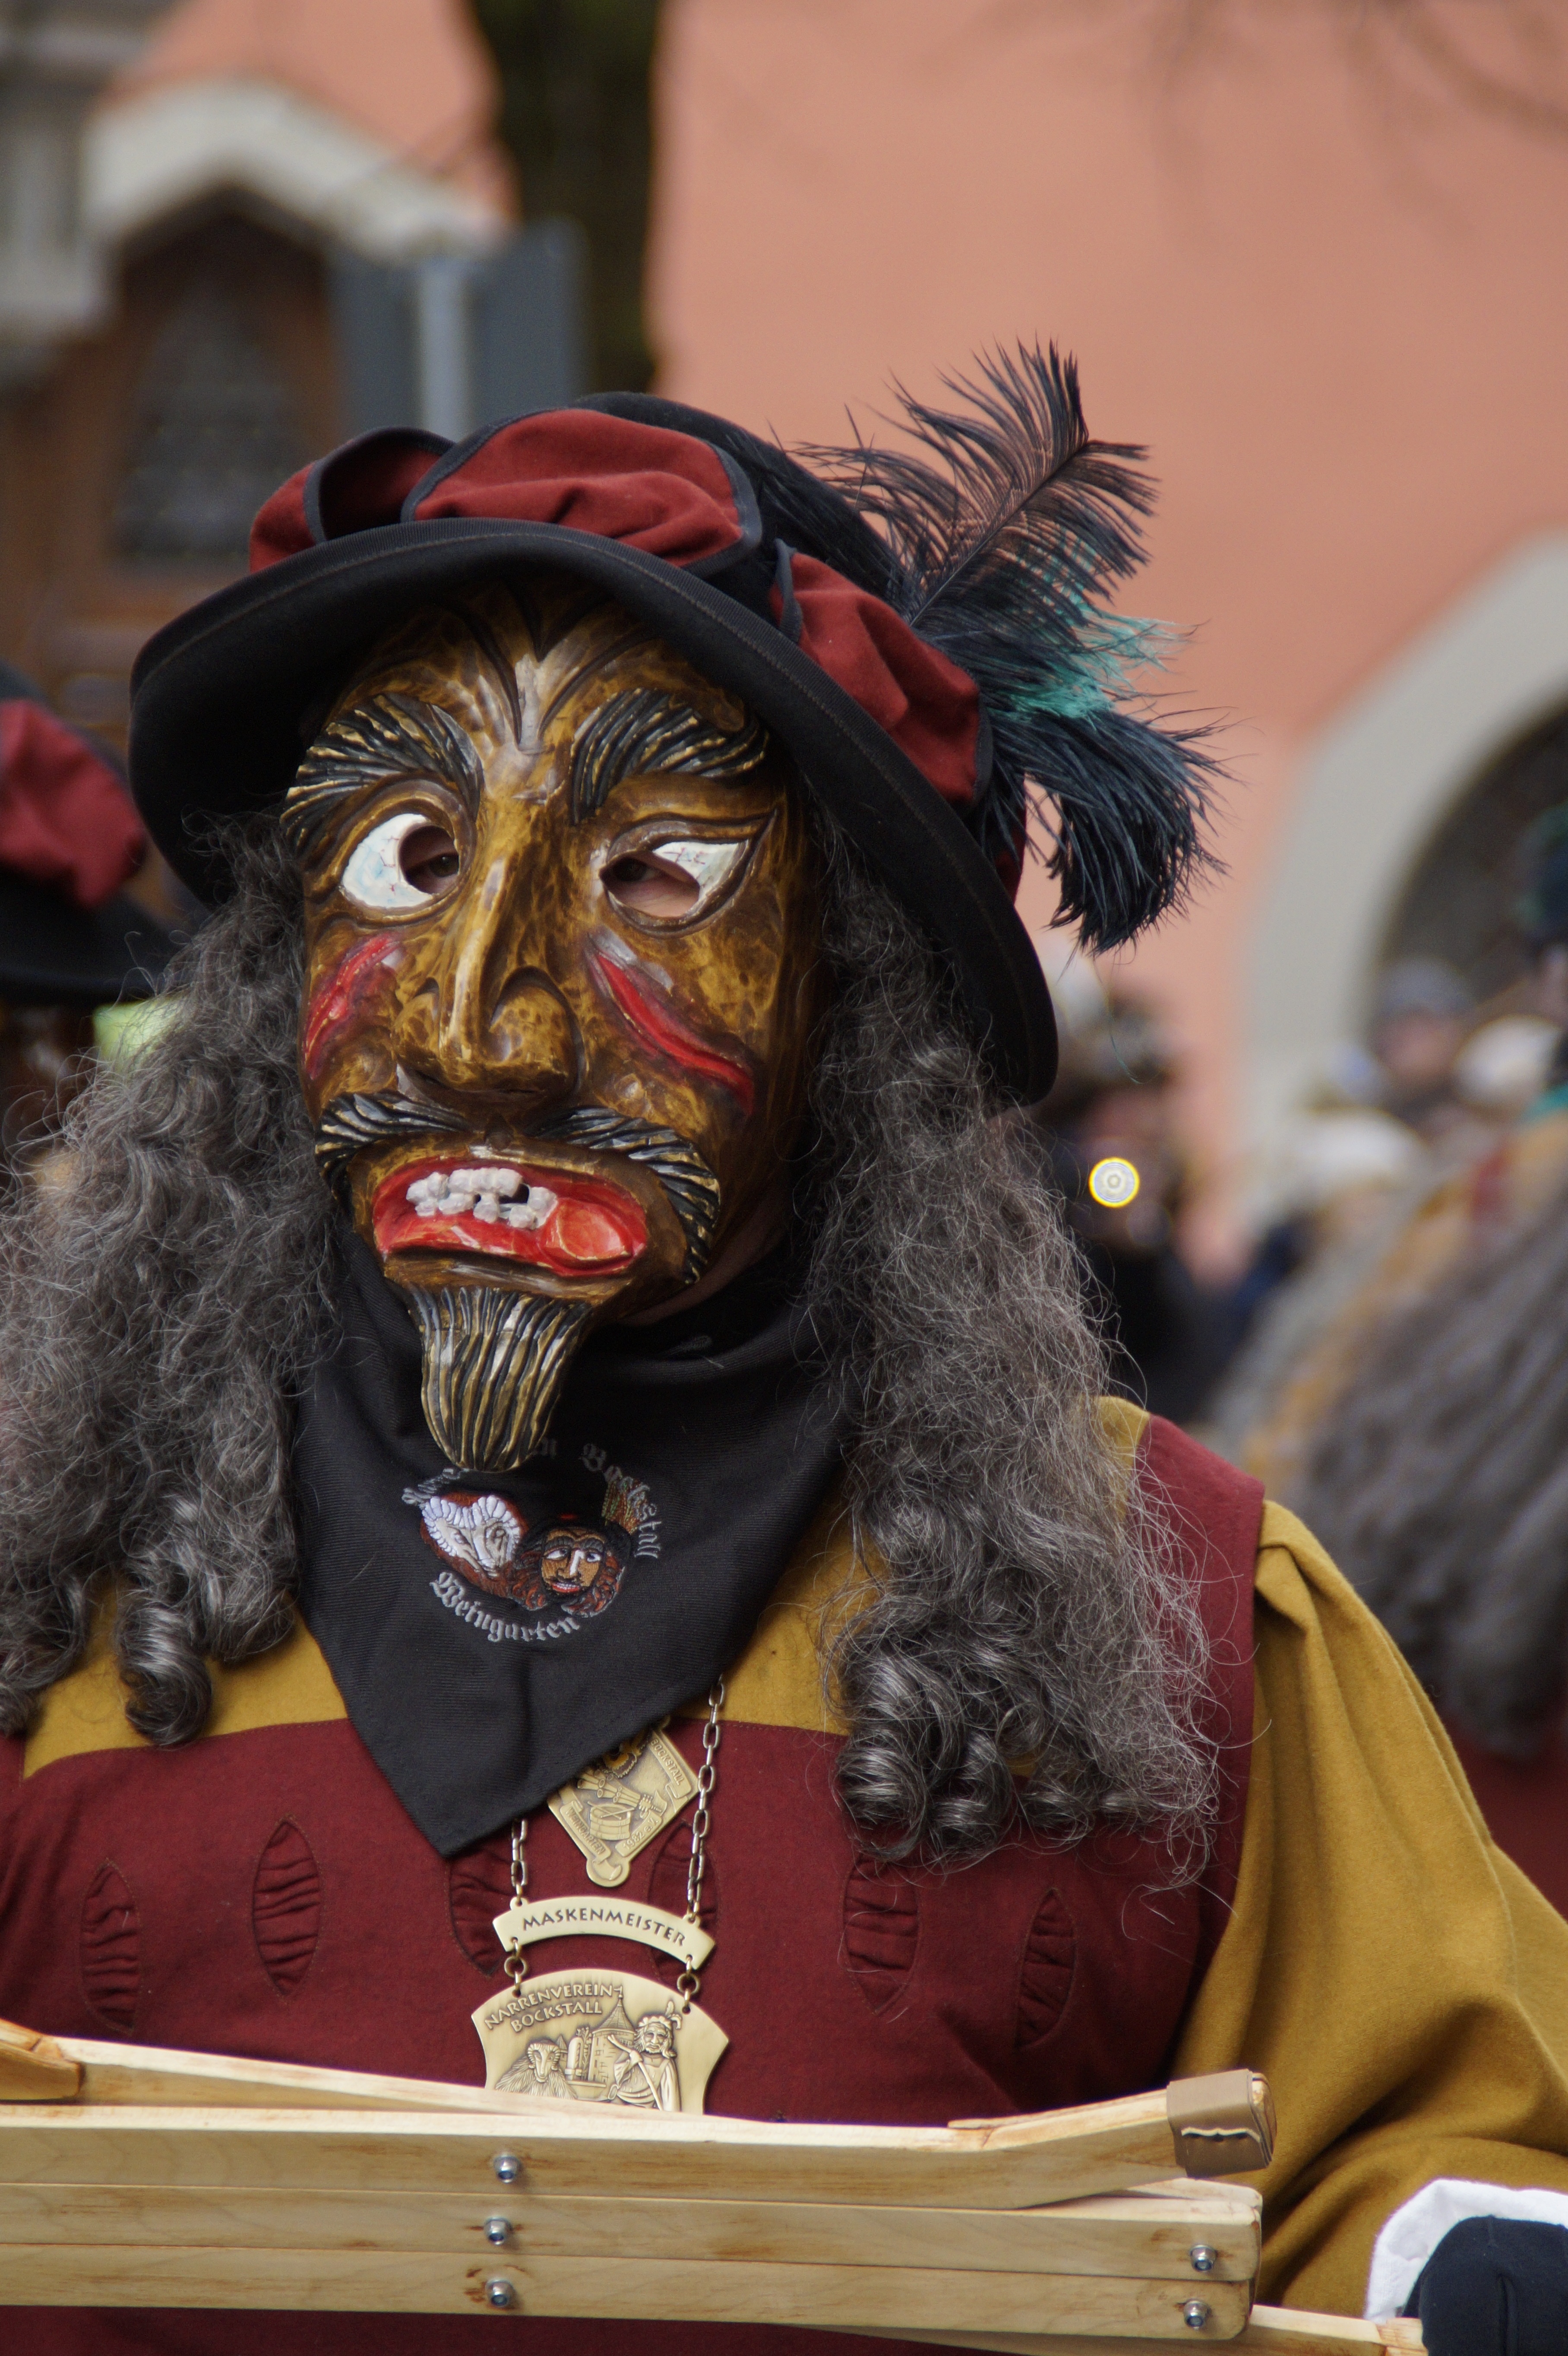
man, person, male, portrait, carnival, human, clothing, dressed up, face, festival, mask, figure, temple, move, germany, carved, event, custom, tradition, costume, masquerade, comics, panel, masque, larva, customs, fool, baden wurttemberg, fasnet, fools jump, swabian alemannic, haes, haestraeger, guild group, strassenfasnet, carnival parade, wooden mask, fools guild, landsknecht